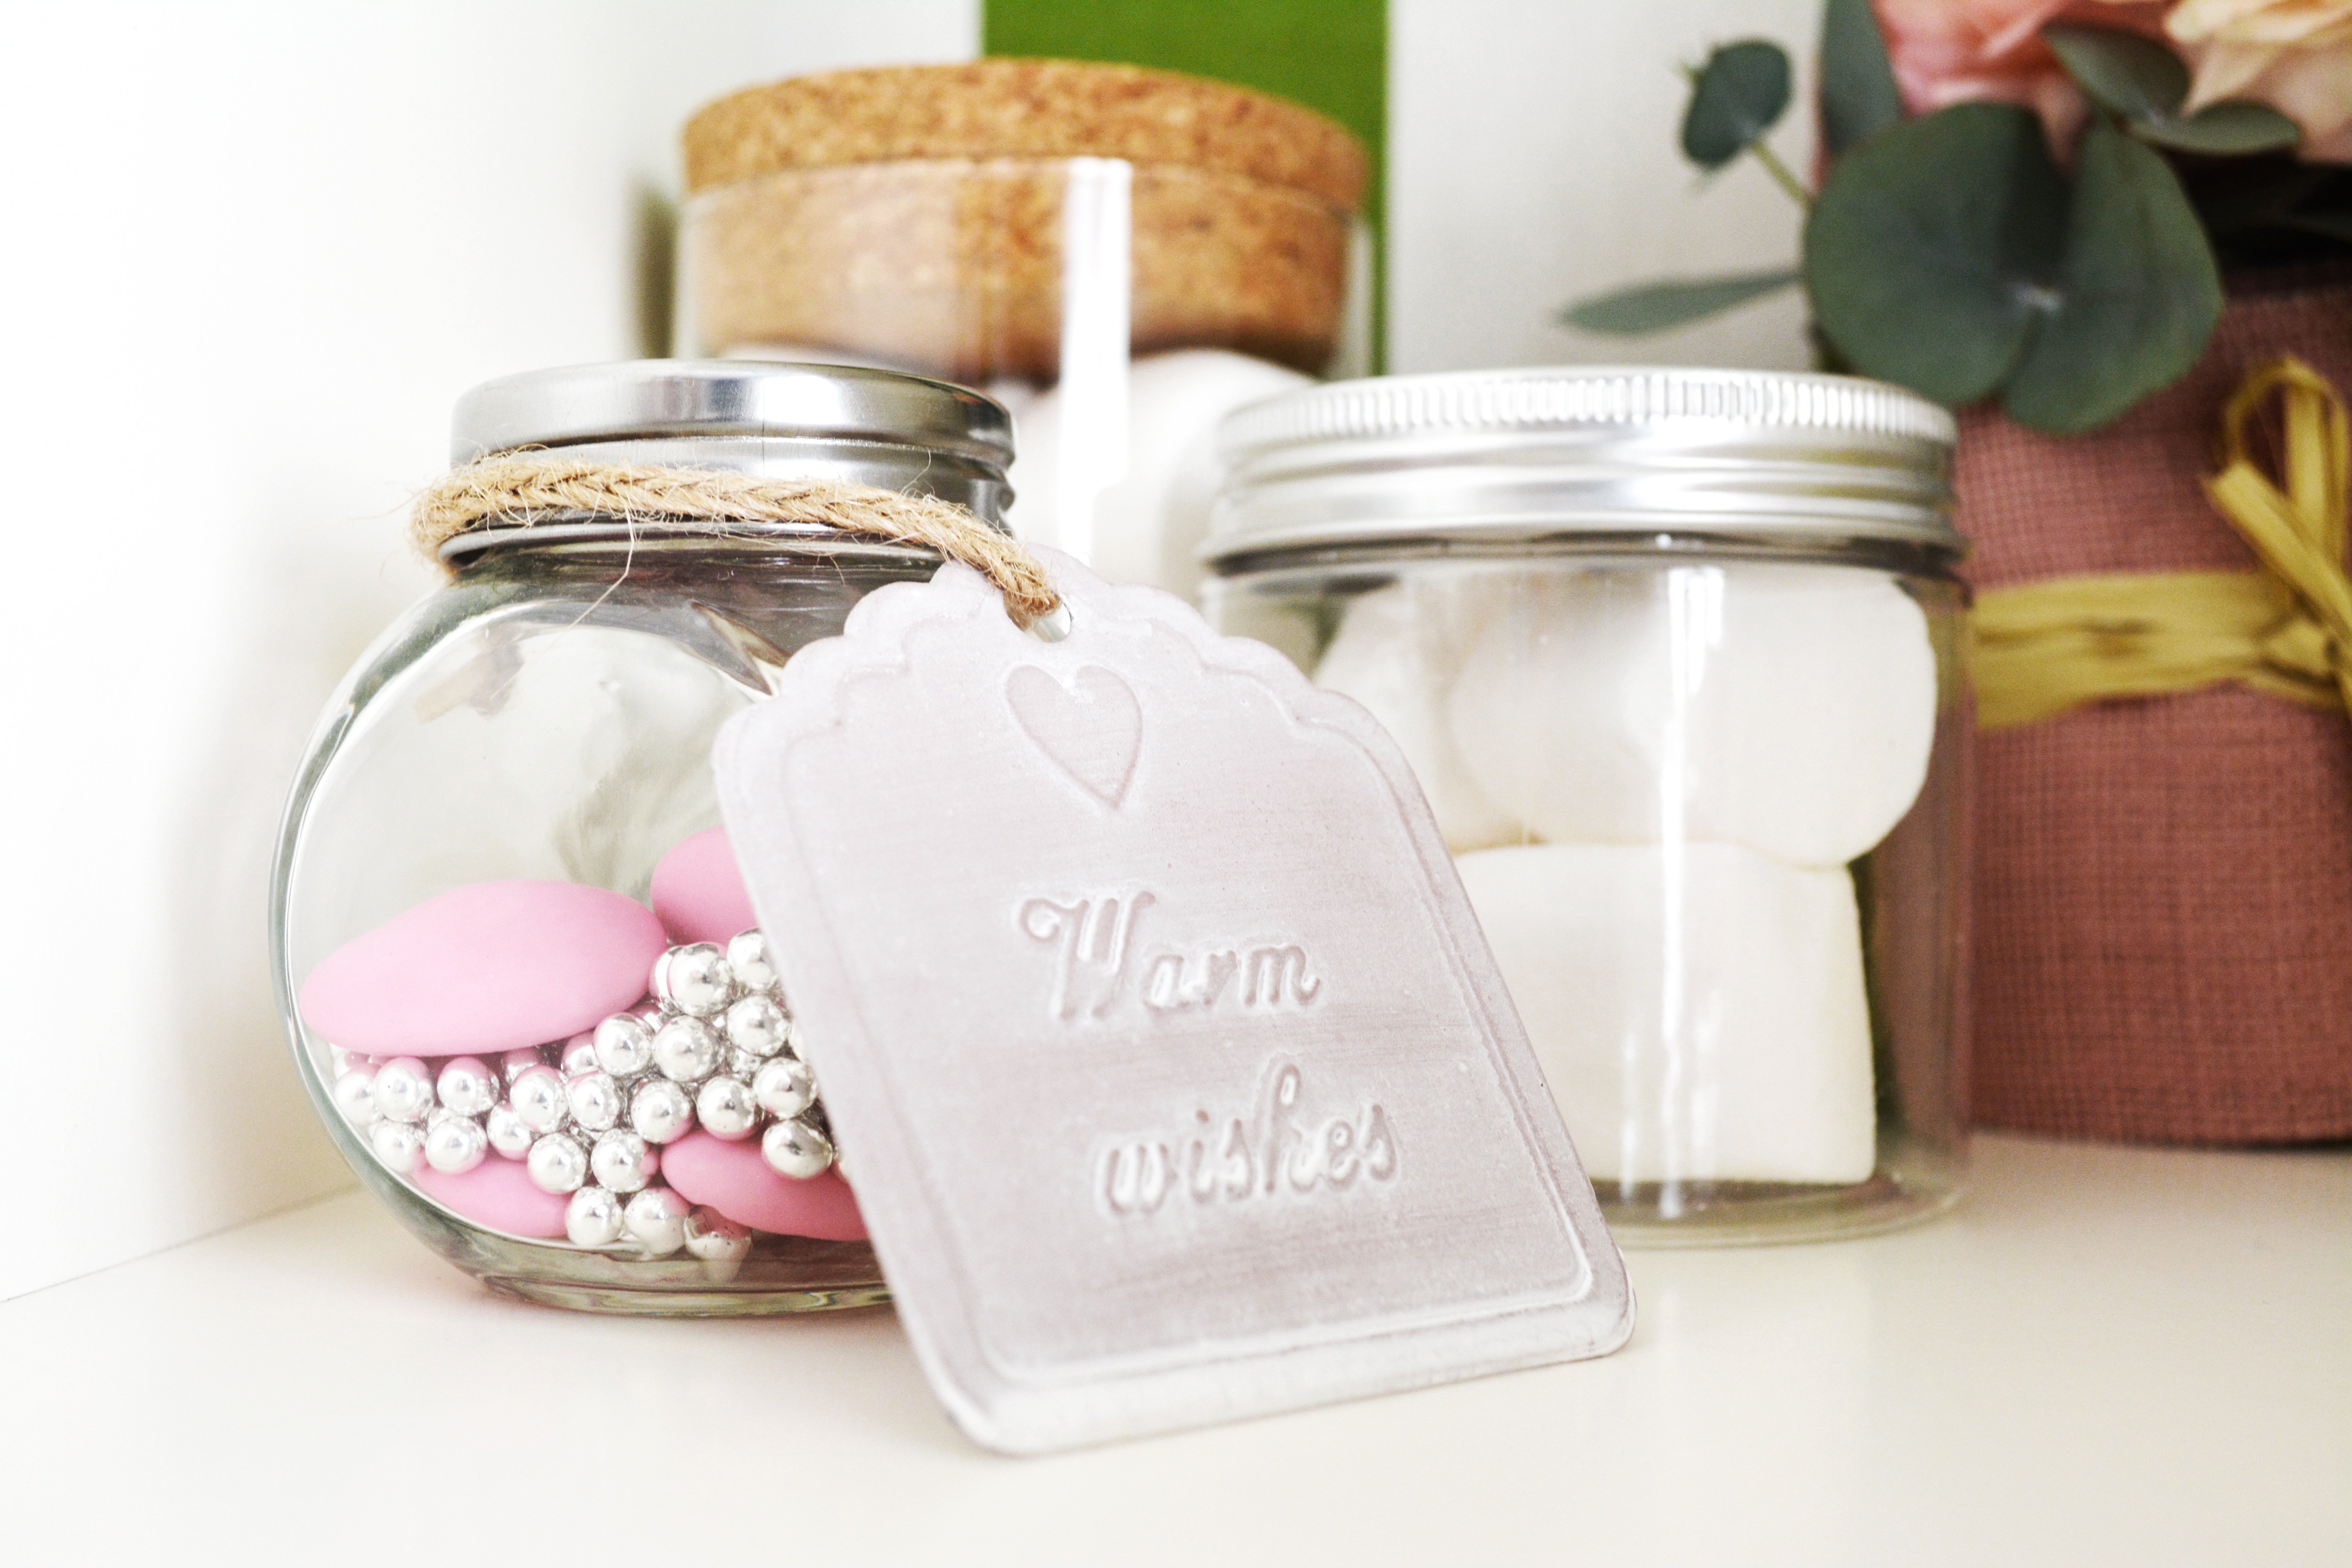
petal, food, candle, lighting, marriage, label, mason jar, confetti, skin, beauty, greetings, perfume, flavor, wedding ideas, wedding favors